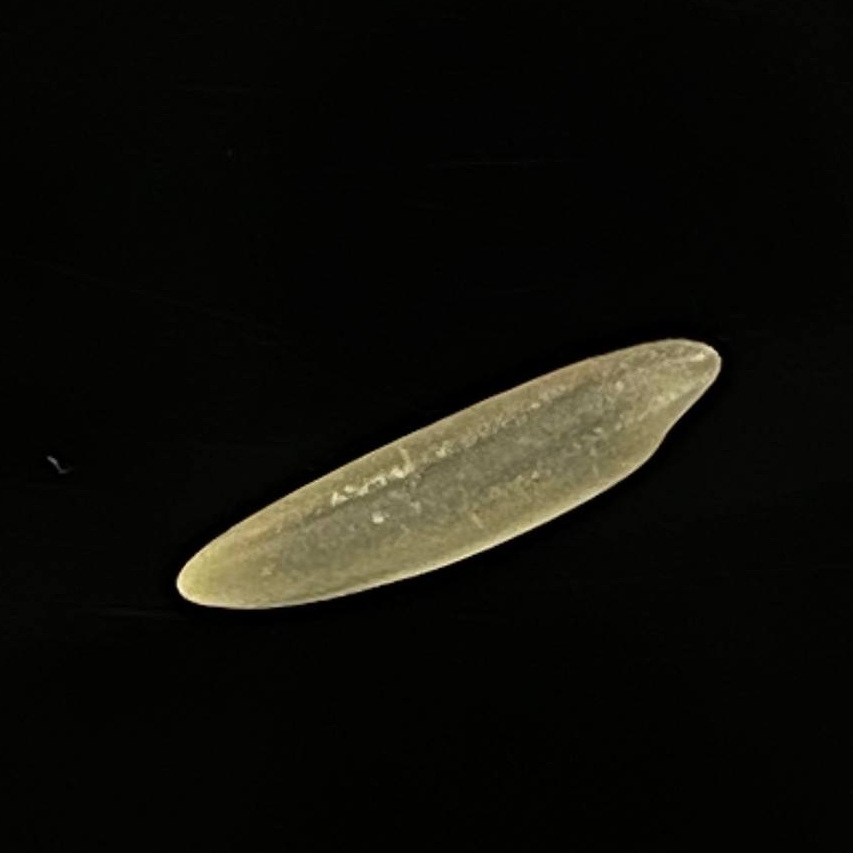
Rice variety: Bashmoti